Kathleen E. Fick

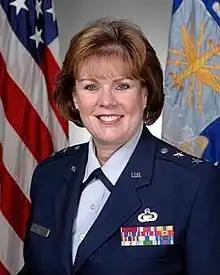
Maj. Gen. Kathleen E. Fick

Kathleen Dodson Fick is a retired United States Air Force major general.